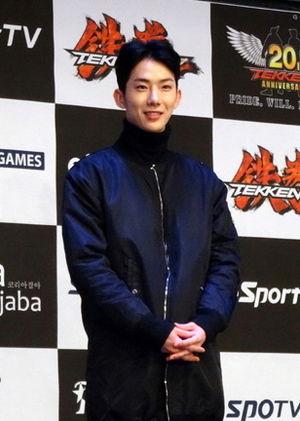
Jo Kwon est un chanteur, présentateur et acteur sud-coréen. Il est aussi le leader du boys band 2AM.